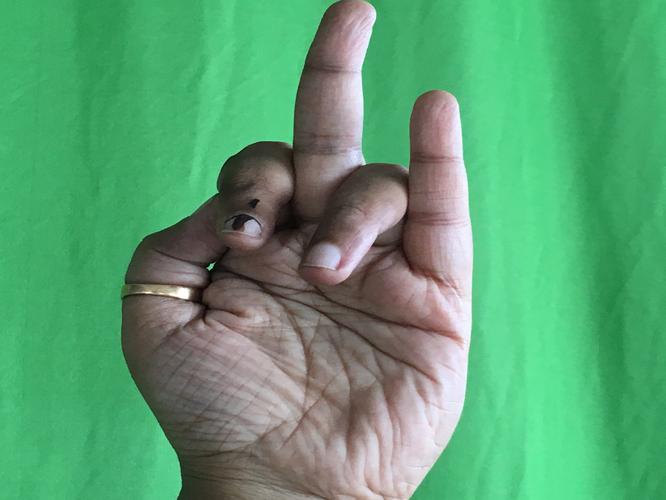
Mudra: Shukatundam
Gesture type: single_hand